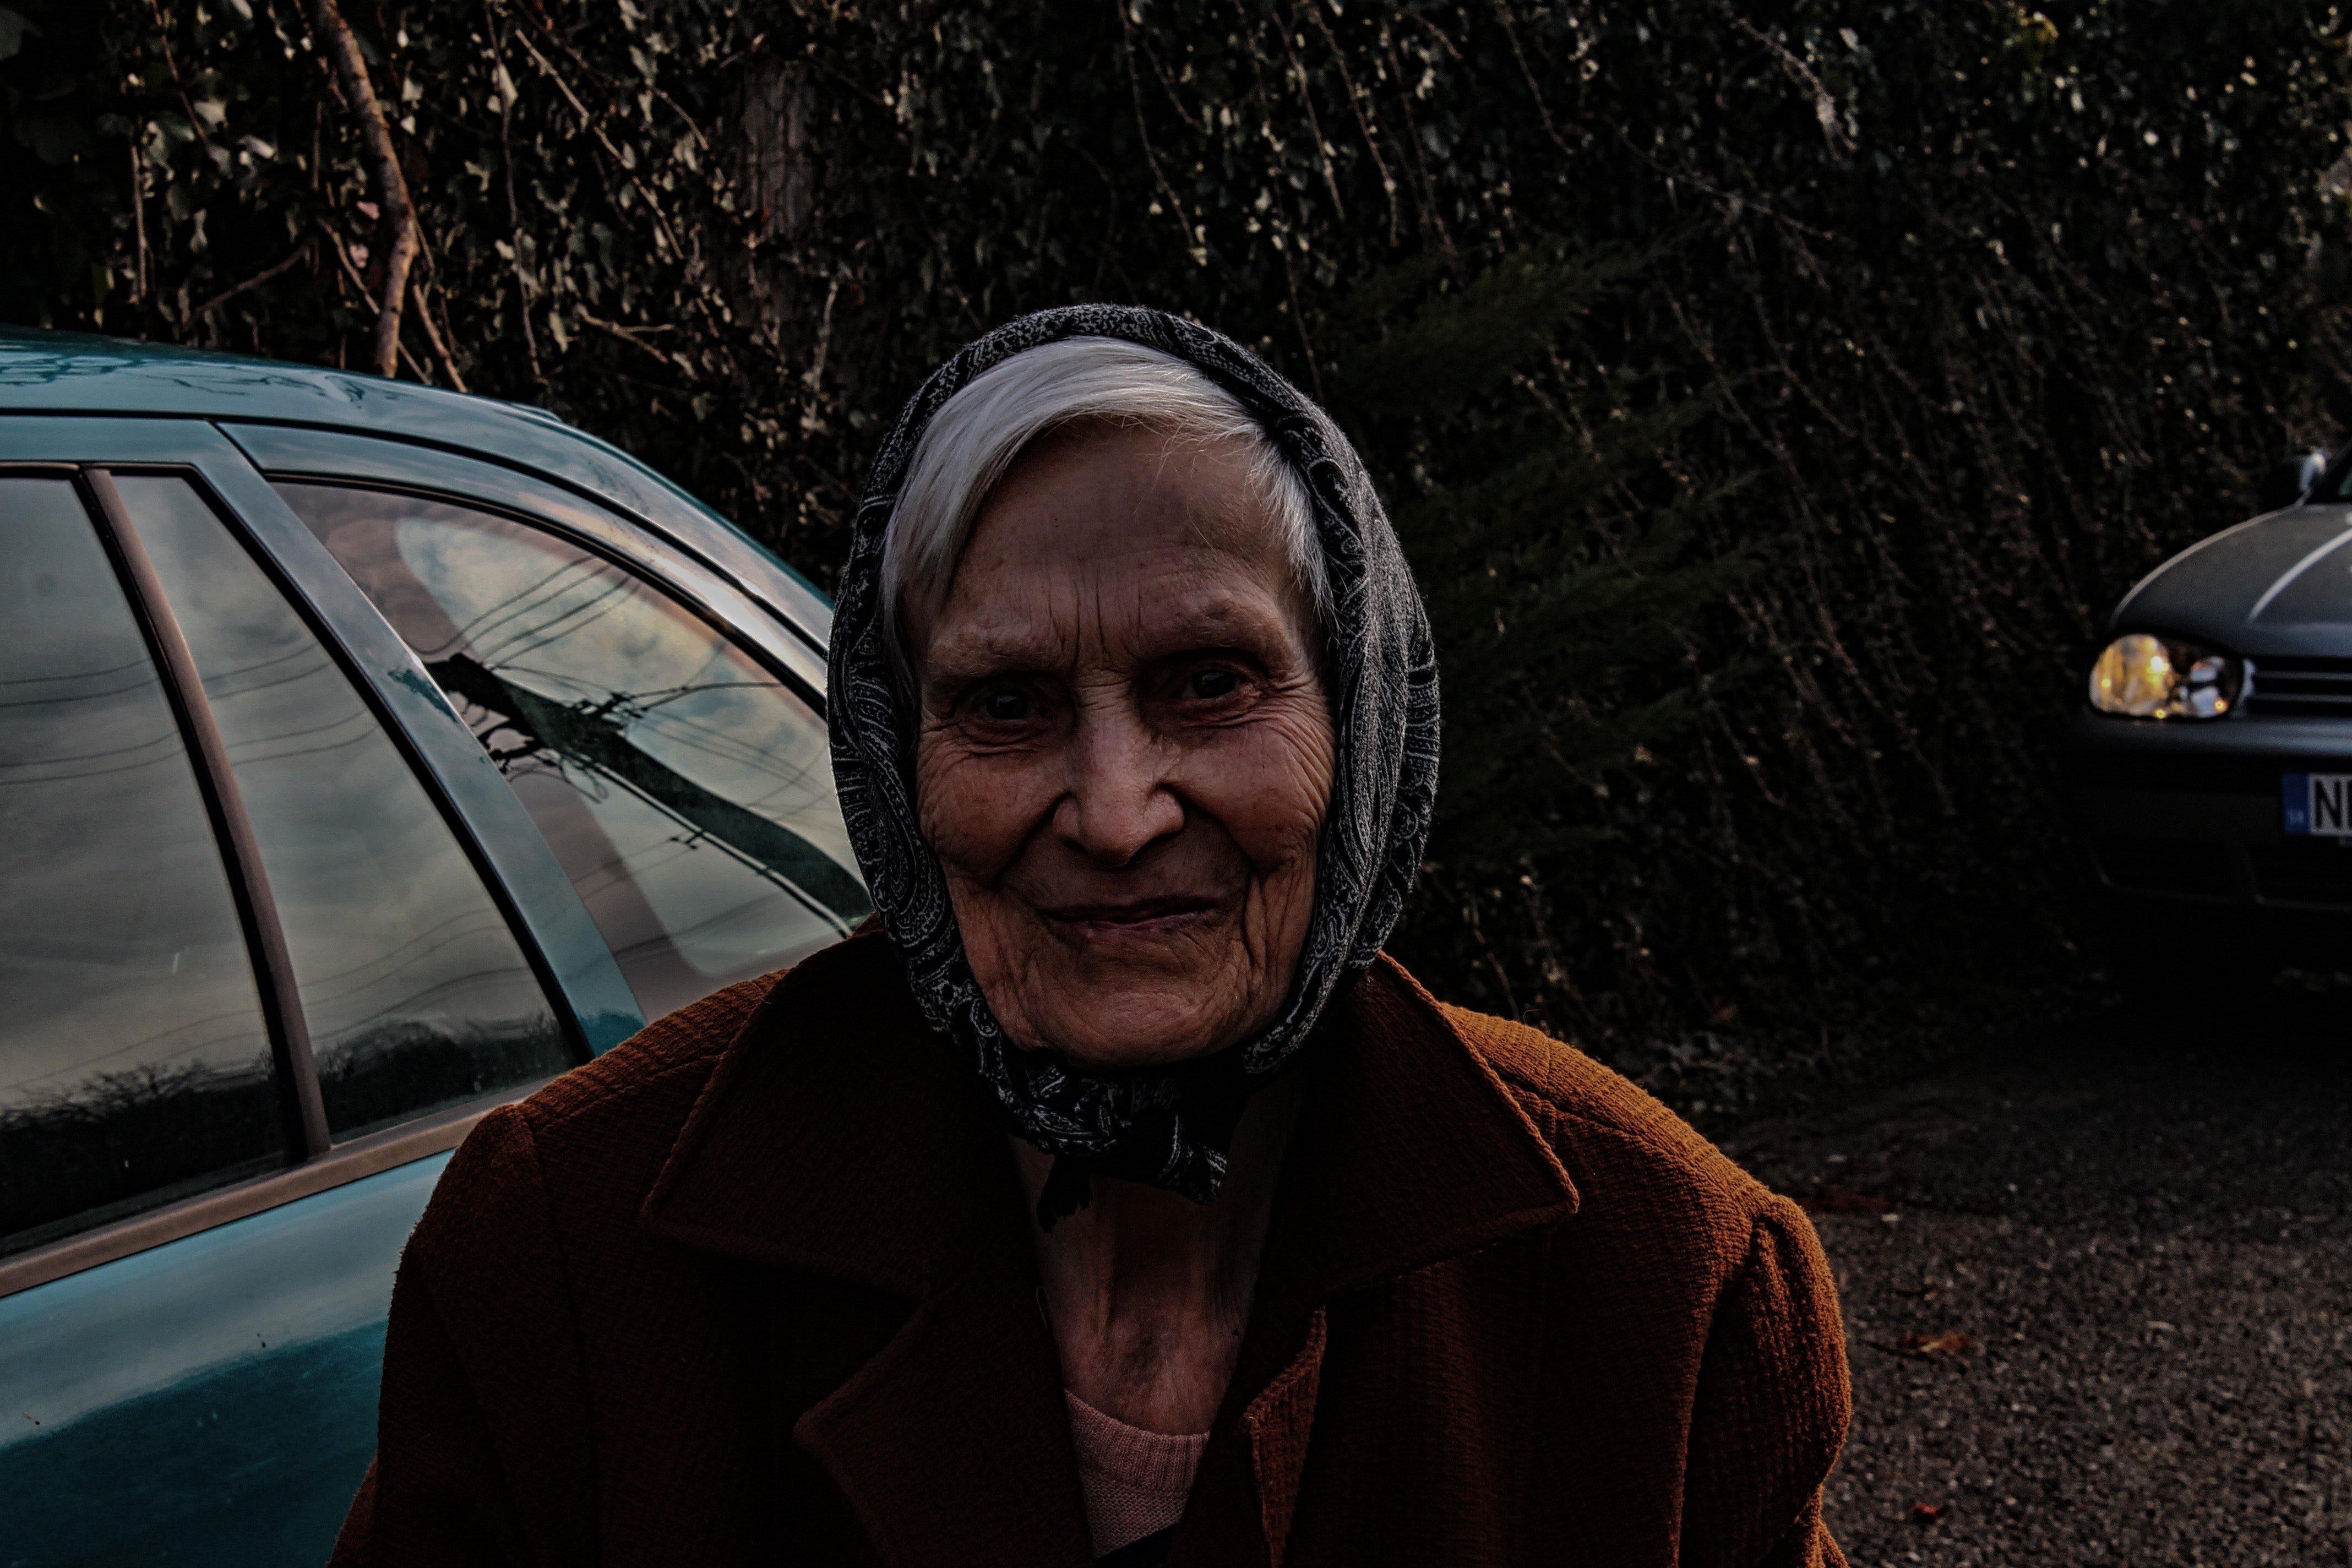
car, vehicle, vehicle door, human, luxury vehicle, automotive exterior, night, photography, family car, automotive window part, automotive lighting, mid size car, headlamp, midnight, city car